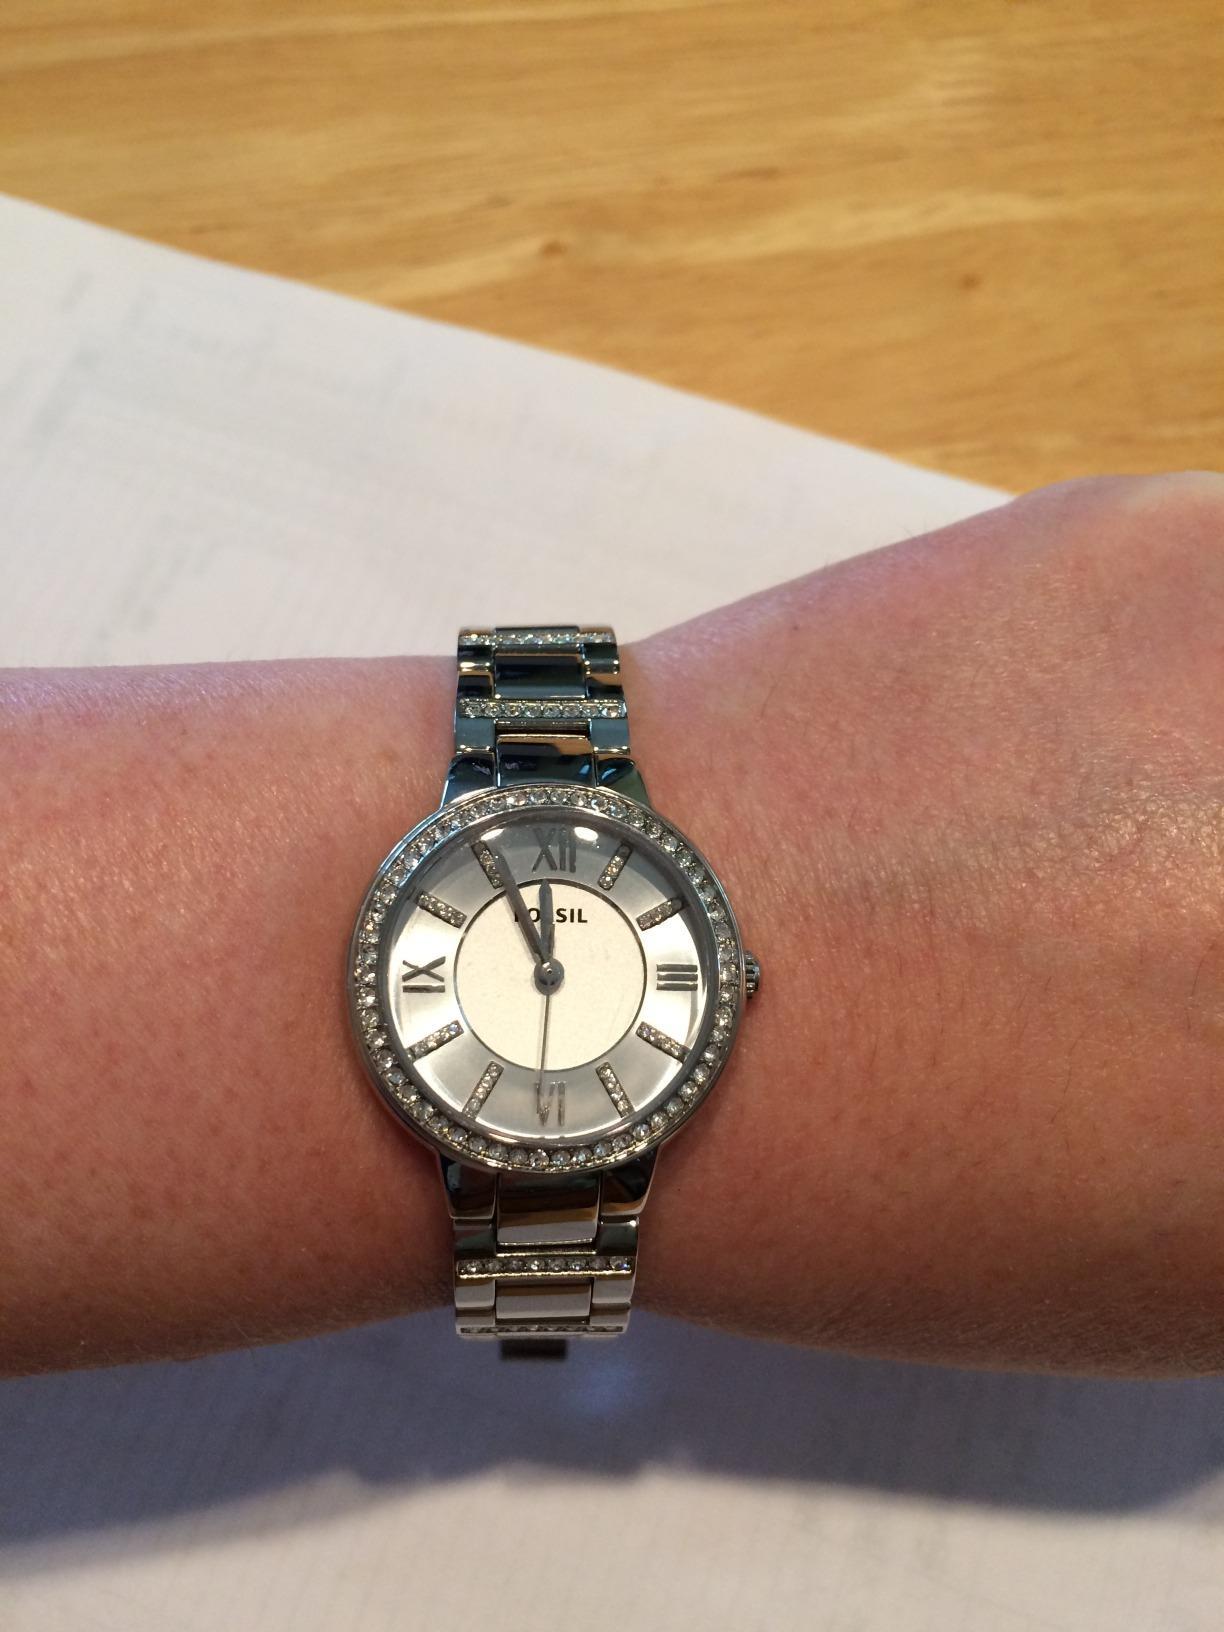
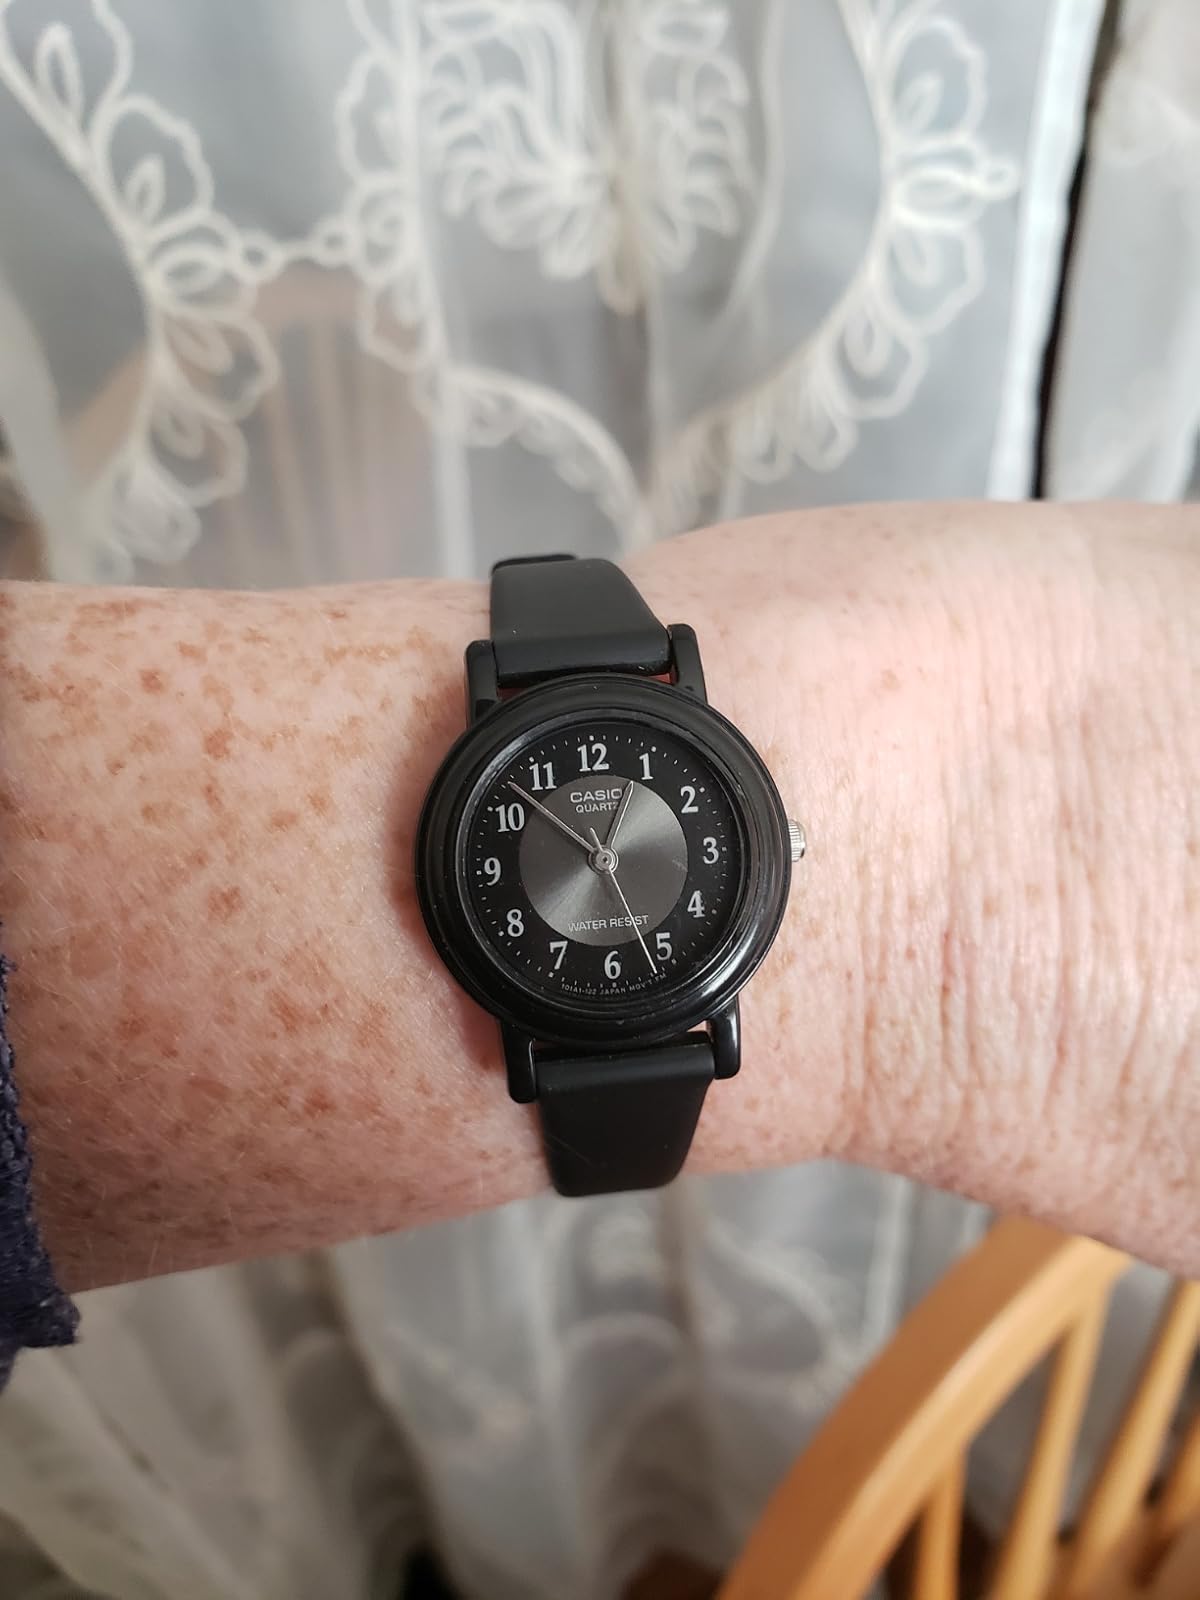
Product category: accessories_watch
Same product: no